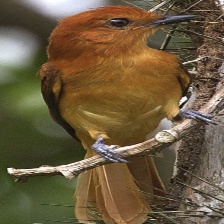
Species: CINNAMON ATTILA
Scientific name: ATTILA CINNAMOMEUS